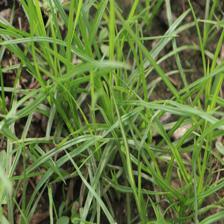
Label: Grass